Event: Nepal Earthquake
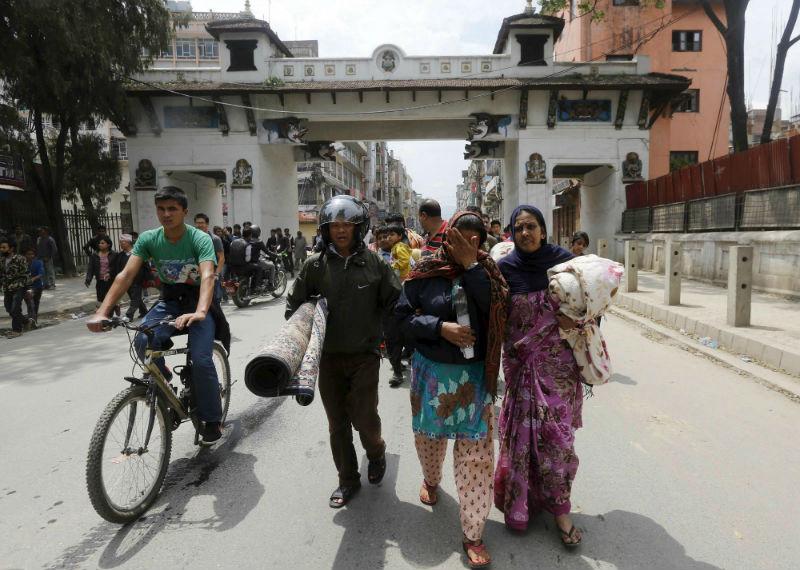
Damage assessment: no_damage